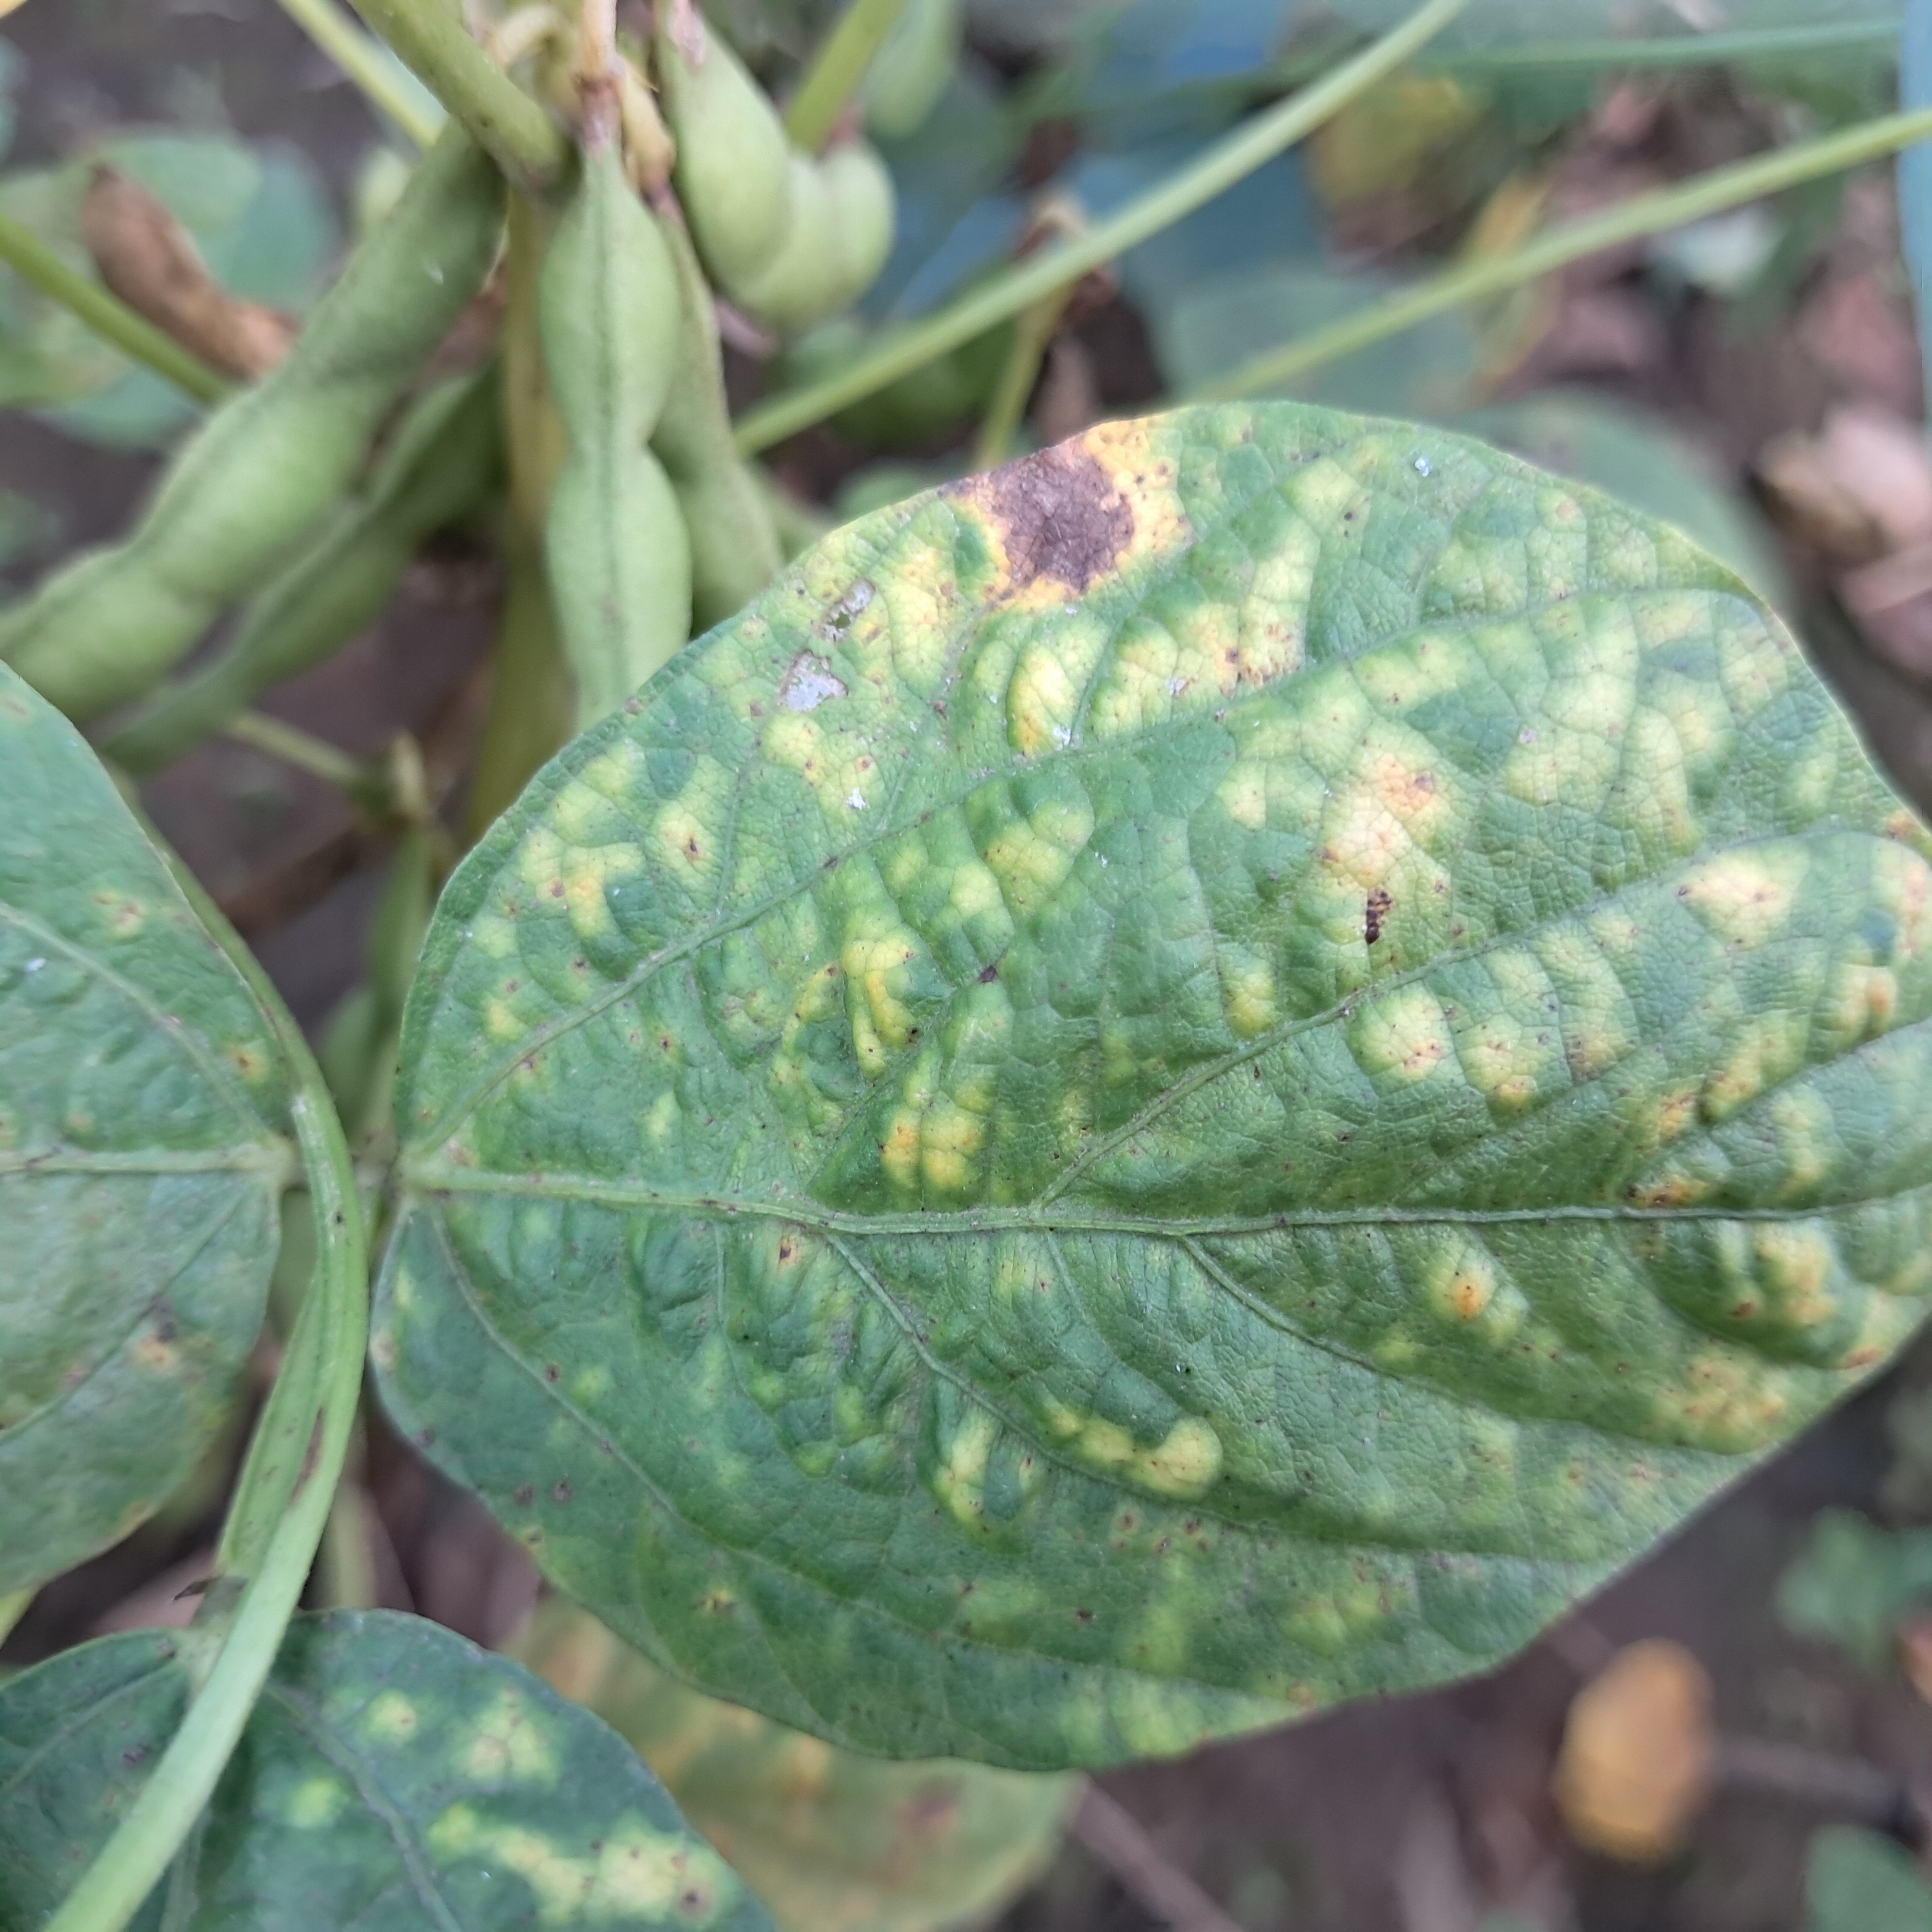
Label: Mosaic